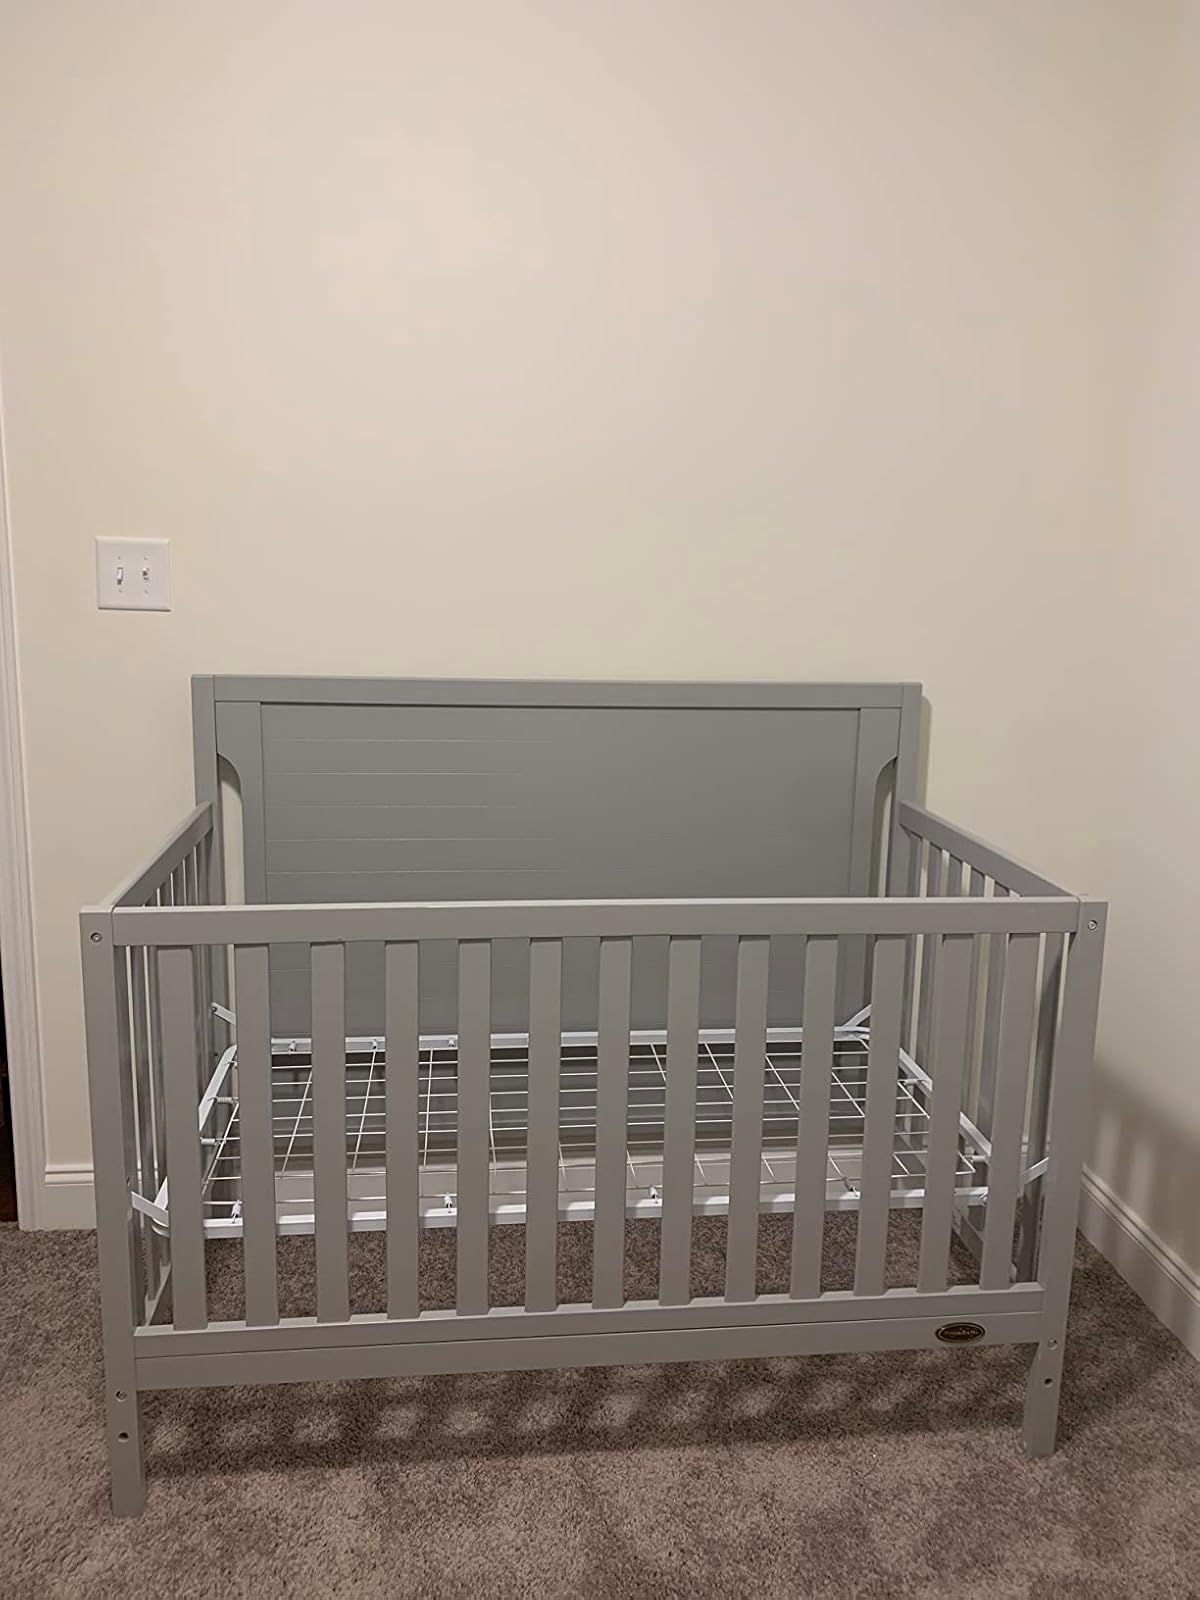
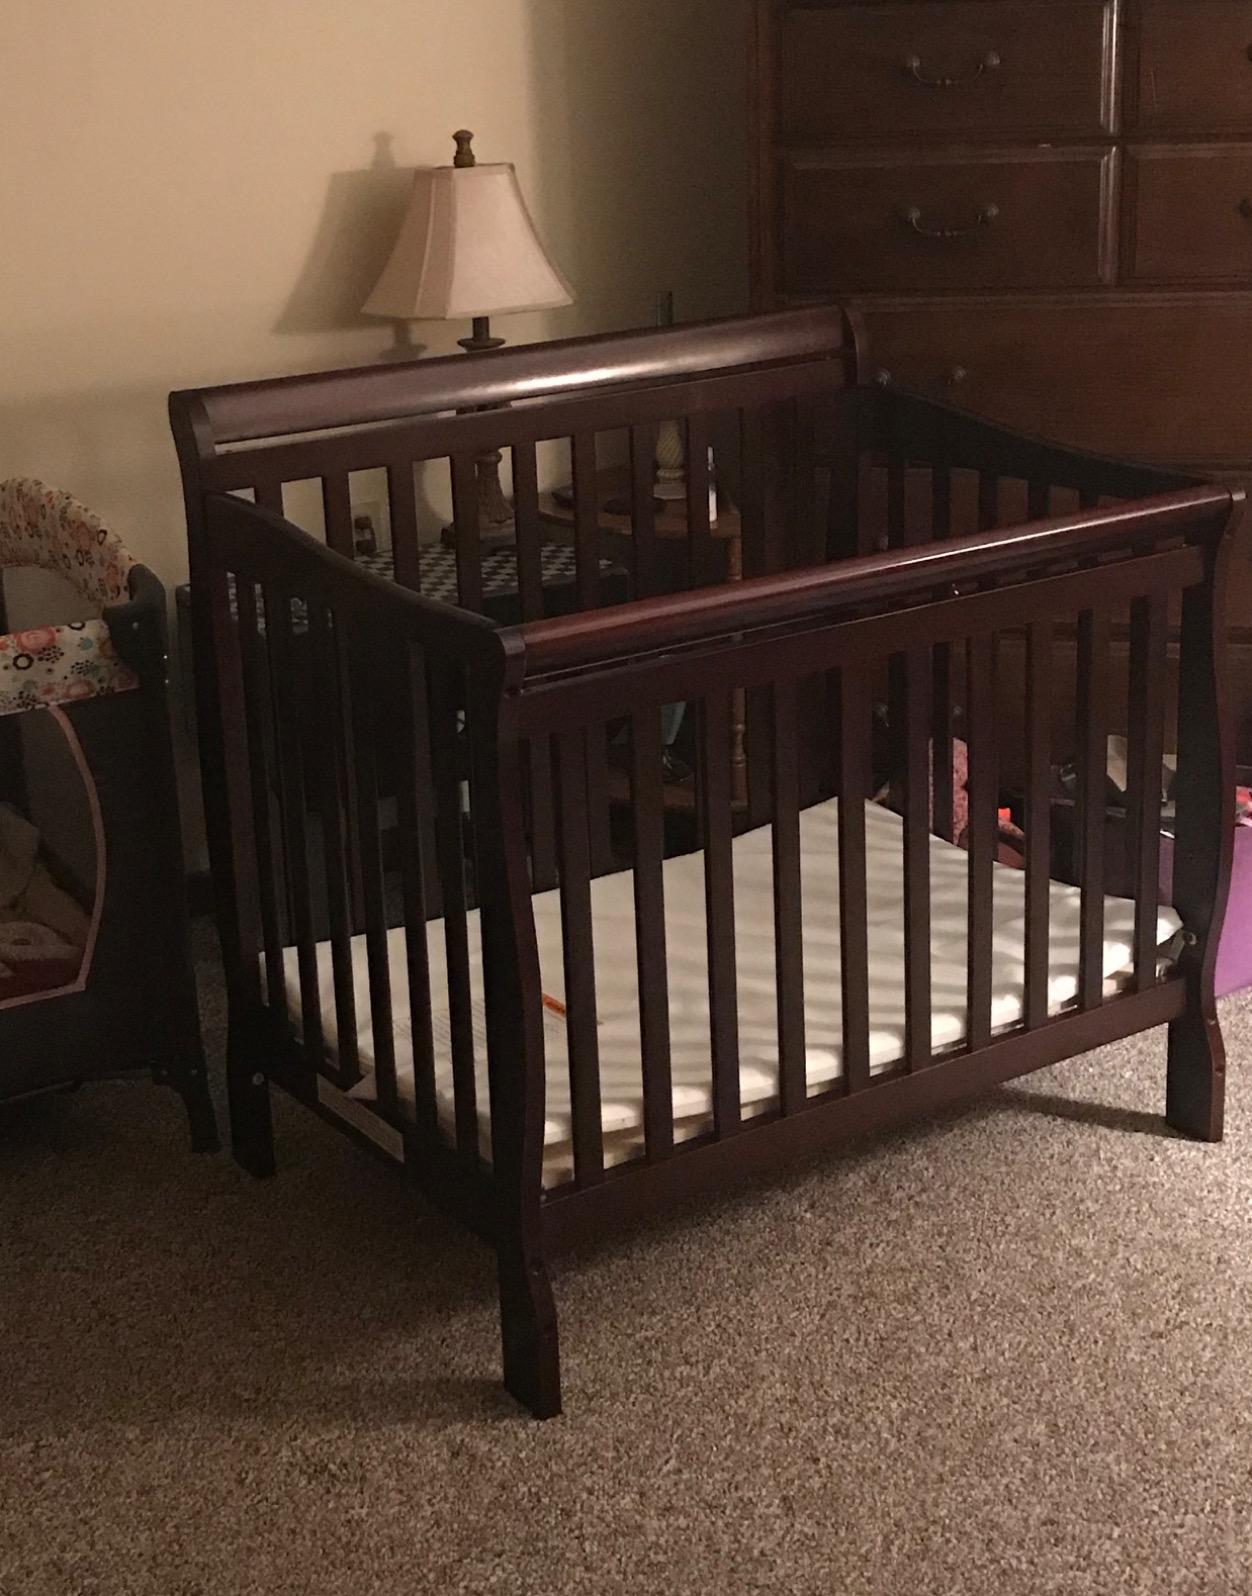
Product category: products_crib
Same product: no